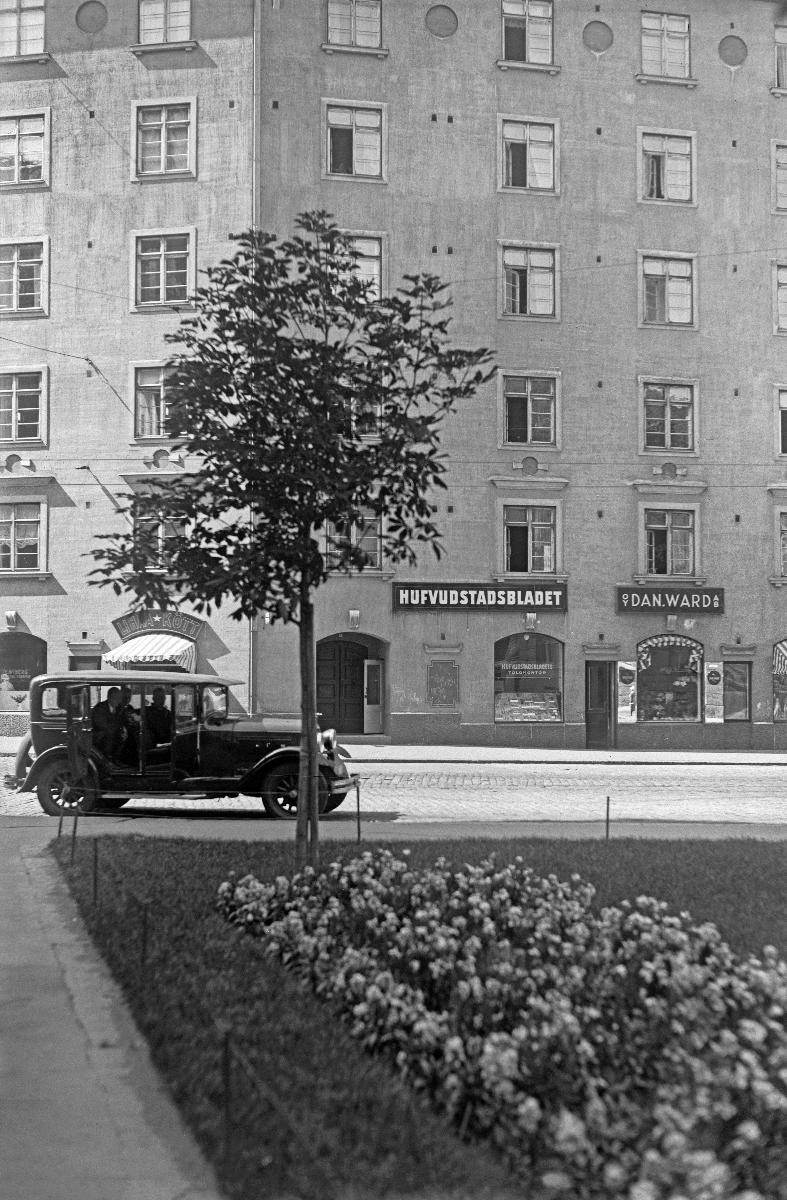
Hufvudstadsbladetin sivukonttori
Hufvudstadsbladets filial; Newspaper Hufvudstadsbladet's branch office
sisällön kuvaus: Sanomalehti Hufvudstadsbladetin sivukonttori, Caloniuksenkatu 10, Helsinki 1934. content description: The branch office of newspaper Hufvudstadsbladet at Caloniuksenkatu 10 in Helsinki 1934. innehållsbeskrivning: Hufvudstadsbladets filial vid Caloniusgatan 10 i Helsingfors 1934.
Kuvaaja: Sundström, Hugo, kuvaaja
Vuosi: 1934
Paikka: Suomi, Uusimaa, Helsinki
Aiheet: sanomalehdet; rakennukset; ulkokuva; kadut; HBL; sivukonttorit; newspapers; buildings; streets; finnish-swedish; facades; architecture; branch offices; dagstidningar; byggnader; gator; fasader; filial